The Mysterious Witness

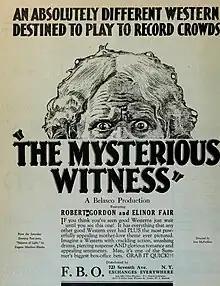

The Mysterious Witness is a 1923 American silent Western film directed by Seymour Zeliff and starring Robert Gordon, Elinor Fair and Nanine Wright.